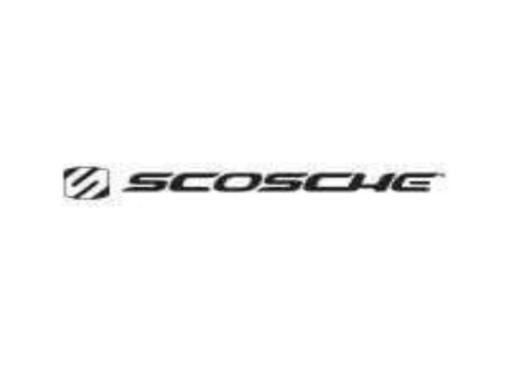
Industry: Electronic